List of EastEnders characters introduced in 1992

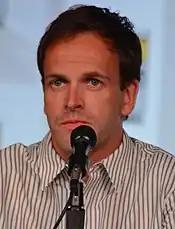
Jonny Lee Miller (pictured in 2012) portrayed Jonathan.

Jonathan Hewitt, played by Jonny Lee Miller, is the layabout son of Christine Hewitt (Elizabeth Power) – who employs Arthur Fowler (Bill Treacher) to tend to her garden. Jonathan has been unemployed for a while after dropping out of college, and when Christine sees Arthur advertising for a gardening assistant she approaches him and recommends Jonathan for the post. Arthur agrees and he and Jonathan spend several weeks tending to gardens in Albert Square.